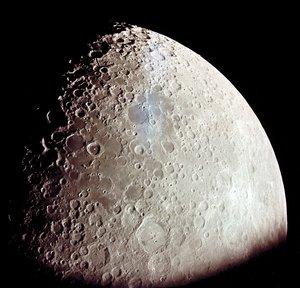
Bernard Lyot est un astronome français, inventeur notamment du coronographe qui porte son nom.
David Scott, né le 6 juin 1932 à San Antonio au Texas, est un militaire, pilote d'essai, astronaute et homme d'affaires américain. Il est le septième des douze hommes ayant foulé le sol lunaire à ce jour.
Apollo 15 est la cinquième mission ayant pour objectif de déposer un équipage à la surface de la Lune. Cette mission fait partie du programme Apollo de l'agence spatiale américaine, la NASA mis sur pied dans le contexte de la course à l'espace à laquelle se livrent les États-Unis et l'Union soviétique. Par rapport aux missions précédentes, Apollo 15 bénéficie d'un lanceur Saturn V plus puissant. Sa capacité accrue permet notamment de prolonger le séjour des astronautes à la surface la Lune, de disposer d'un véhicule, le rover lunaire augmentant le rayon d'action durant les sorties extravéhiculaires et de ramener une masse plus importante d'échantillons de sol.